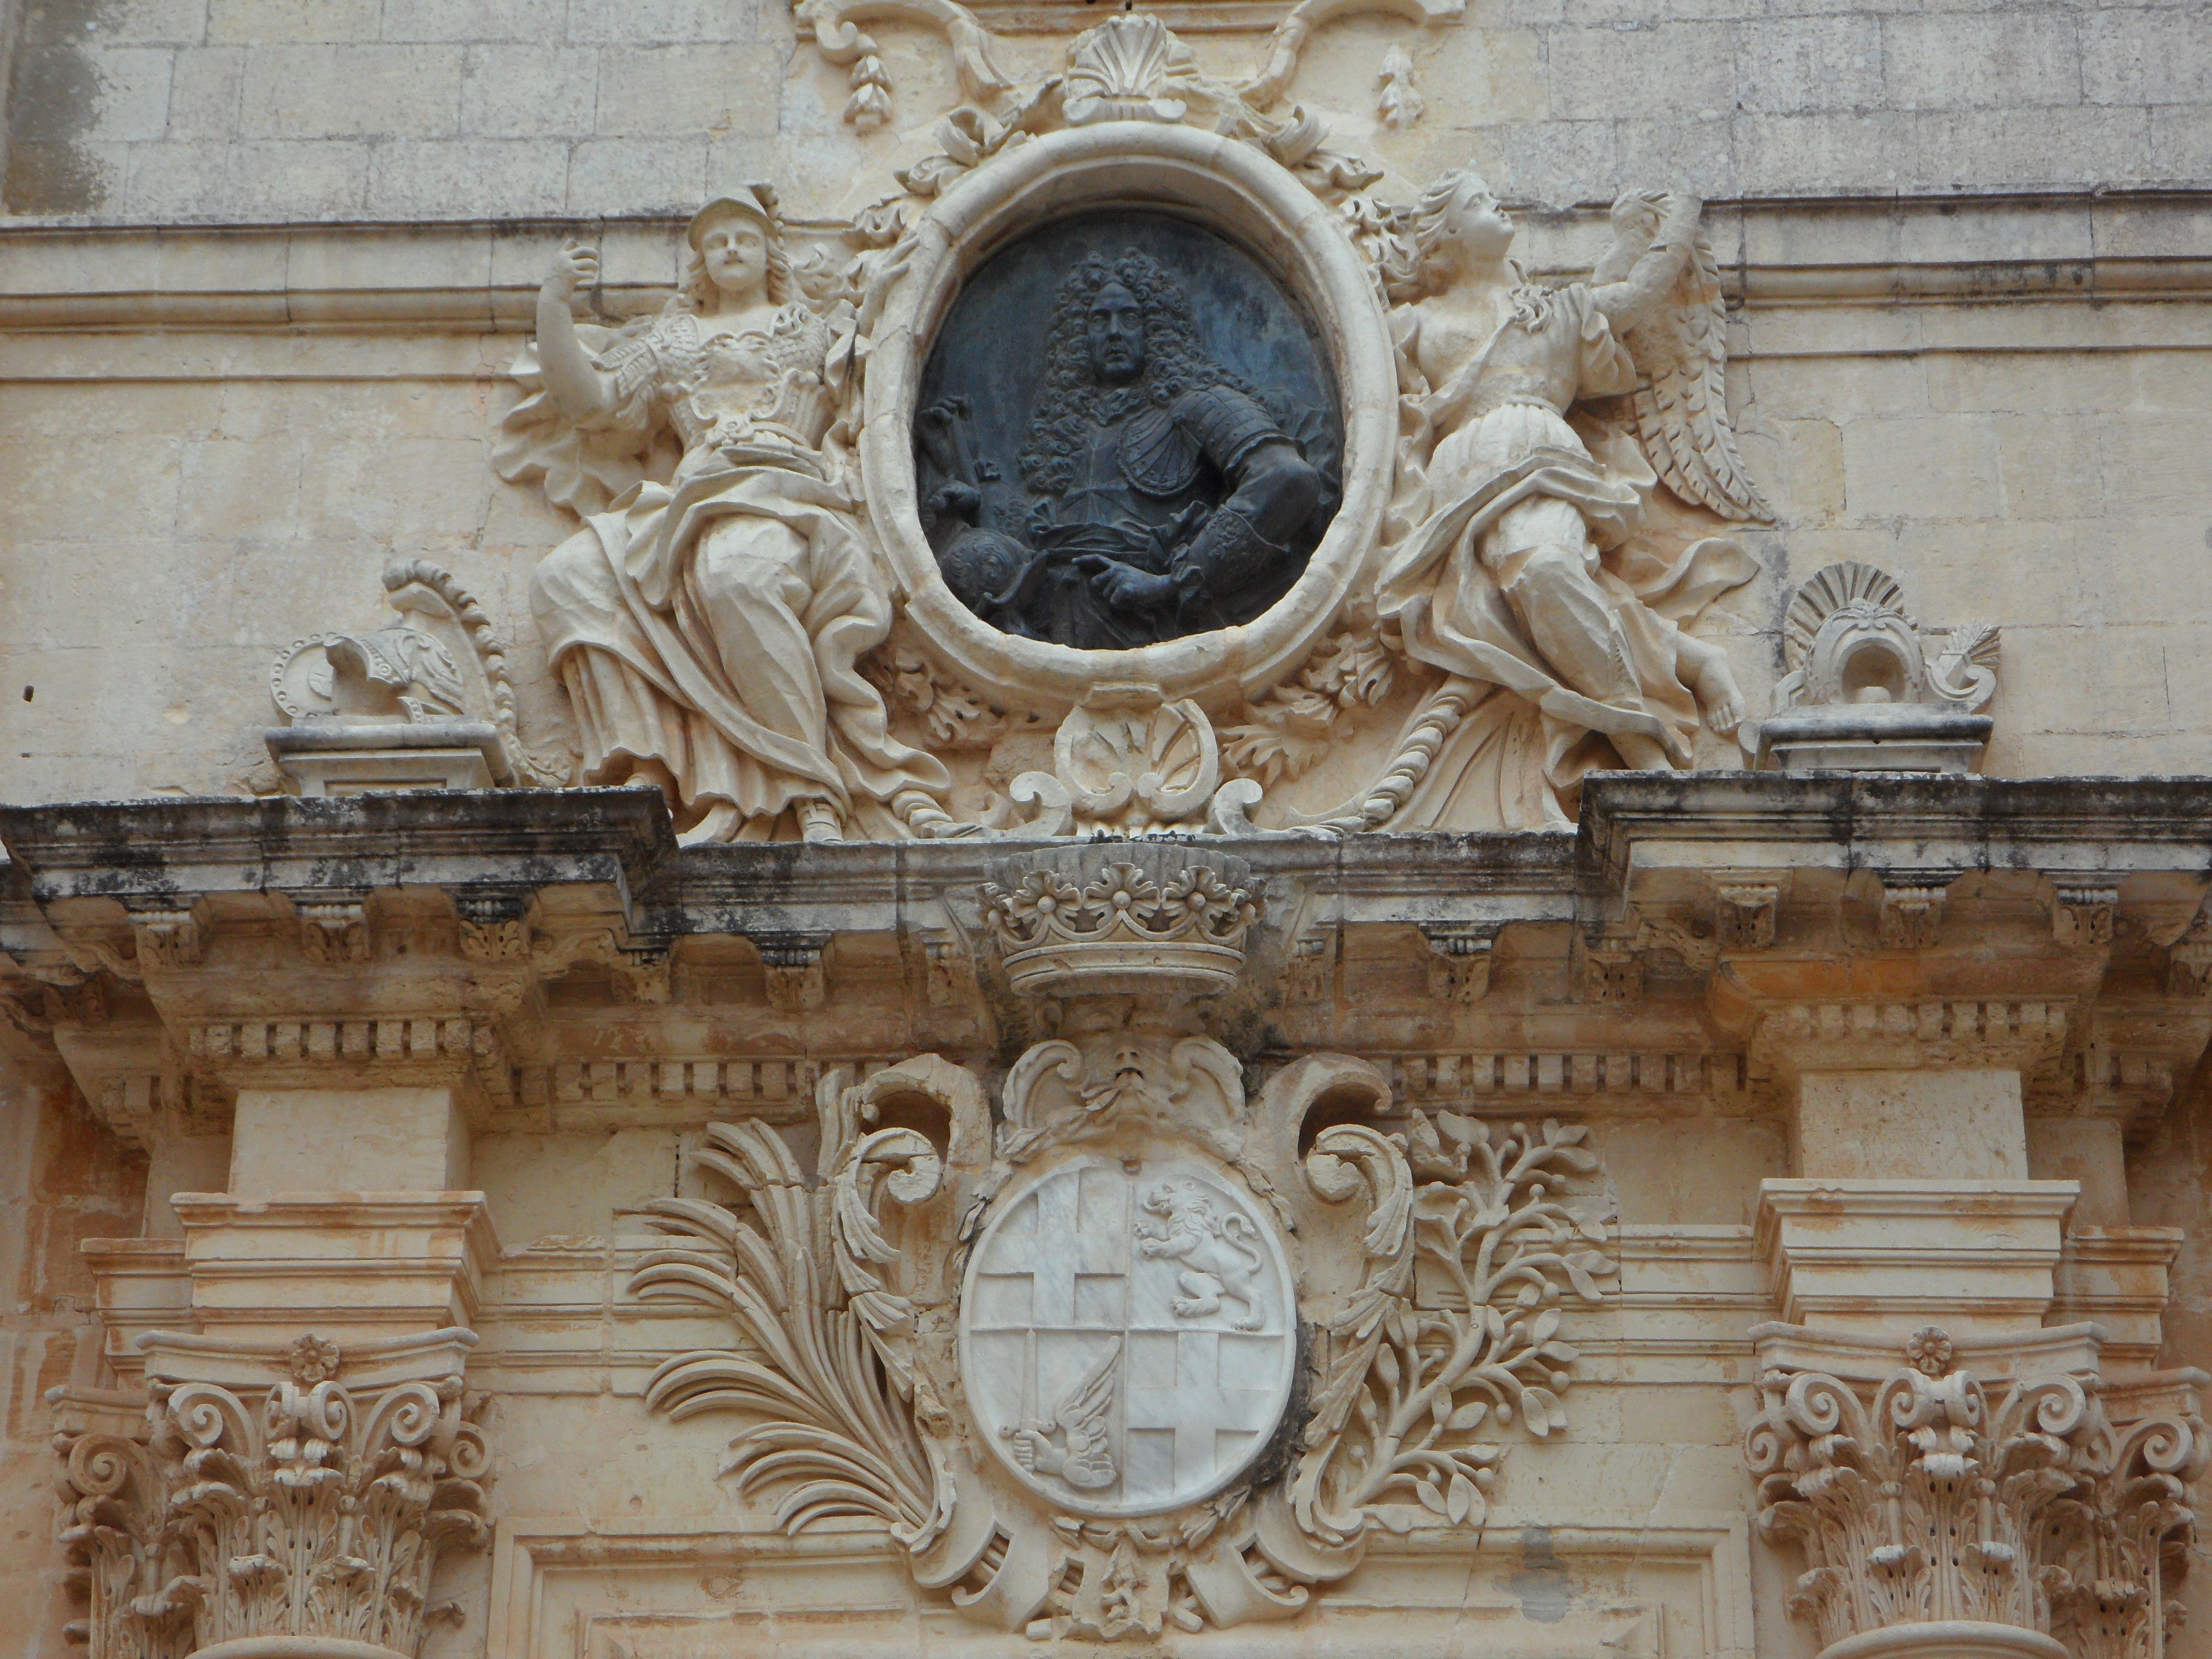
architecture, structure, wood, window, palace, arch, column, facade, cathedral, baptistery, sculpture, art, altar, synagogue, malta, carving, relief, input, historically, portal, coat of arms, stone carving, pompous, ancient history, grand master, mdina